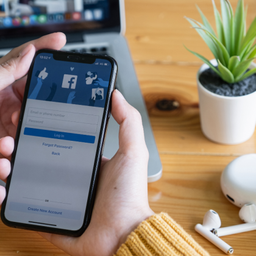
Label: paper